Shambhala (music festival)

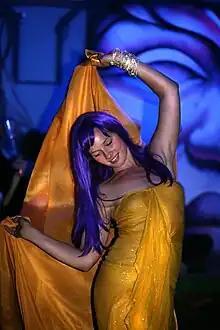
A dancing festival-goer in 2007

Shambhala began in 1998 and has grown to become the largest and one of the longest-running electronic music events in Canada. It is a family-run event and operates without corporate sponsorship. In the summer months, the ranch becomes home to volunteers and event staff who prepare for and operate the festival.